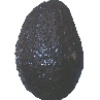
Label: avocado